Danny Murtaugh

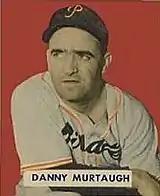
Murtaugh's 1949 Bowman Gum baseball card

A native of Chester, Pennsylvania, Murtaugh was working with his father at Sun Shipbuilding & Drydock Co. after he graduated from Chester High School when he took a pay cut to start his professional baseball career at age 19 in 1937. After signing with the St. Louis Cardinals, he joined the Redbirds' extensive farm system, initially as a member of the Cambridge (Maryland) Cardinals of the Class D Eastern Shore League. In June 1941, in the midst of Murtaugh's second consecutive stellar season with the Houston Buffaloes of the Texas League, the Phillies purchased his contract; he then made his MLB debut on July 3 as a defensive replacement for Hal Marnie against Boston at Braves Field. The following day he started both ends of a July 4 doubleheader and essentially took over as the Phils' regular second baseman.